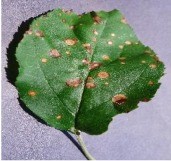
Plant: Apple
Disease: apple black rot